Ixodidae

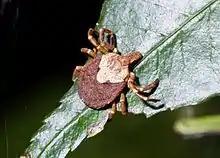

As of late 2009, there were considered to be 702 extant species in 14 genera, according to "Robbing et al." using the 2002 classification of Barker and Murrell.